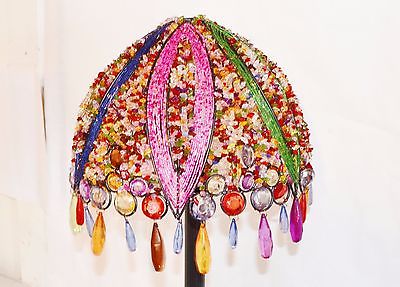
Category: lamp